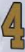
Number: 4